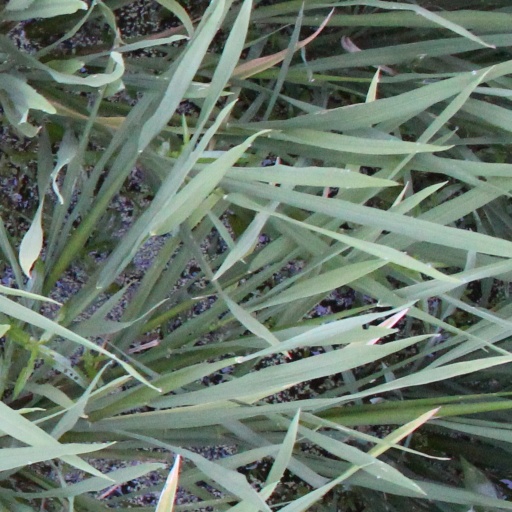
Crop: rice